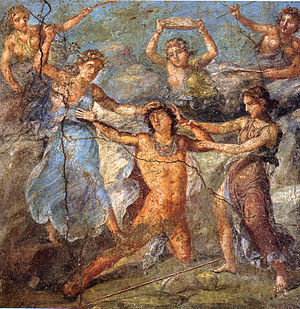
Dionysos
Mænaderne river kong Pentheus itu i sparagmos (romersk vægmaleri i Pompeji.
Dionysos - hos romerne kaldt Bacchus - var vinens og ekstasens gud i græsk mytologi. Han hørte til blandt Olympens tolv guder. Skønt han var søn af Zeus og Semele, datter af kong Kadmos og gudinden Harmonia, som selv var datter af Ares og Afrodite, gjaldt han ikke for at være nogen hero. I stedet blev hans liv ophav til dithyramben, komedien og tragedie.